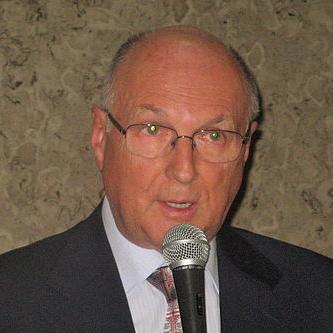
Age: 70